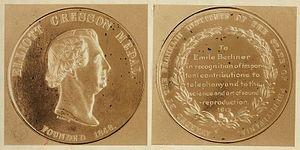
Elliott Cresson est un philanthrope américain, fondateur de la Philadelphia School of Design for Women, qui a laissé son nom à la médaille Elliott Cresson, la plus prestigieuse distinction du Franklin Institute. Fidèle de la Société religieuse des Amis, cet abolitionniste fut l'âme de la section de Philadelphie de l’American Colonization Society, qui joua un rôle-clef dans l'organisation des départs d'anciens esclaves et d'Afro-américains vers les colonies du Liberia.